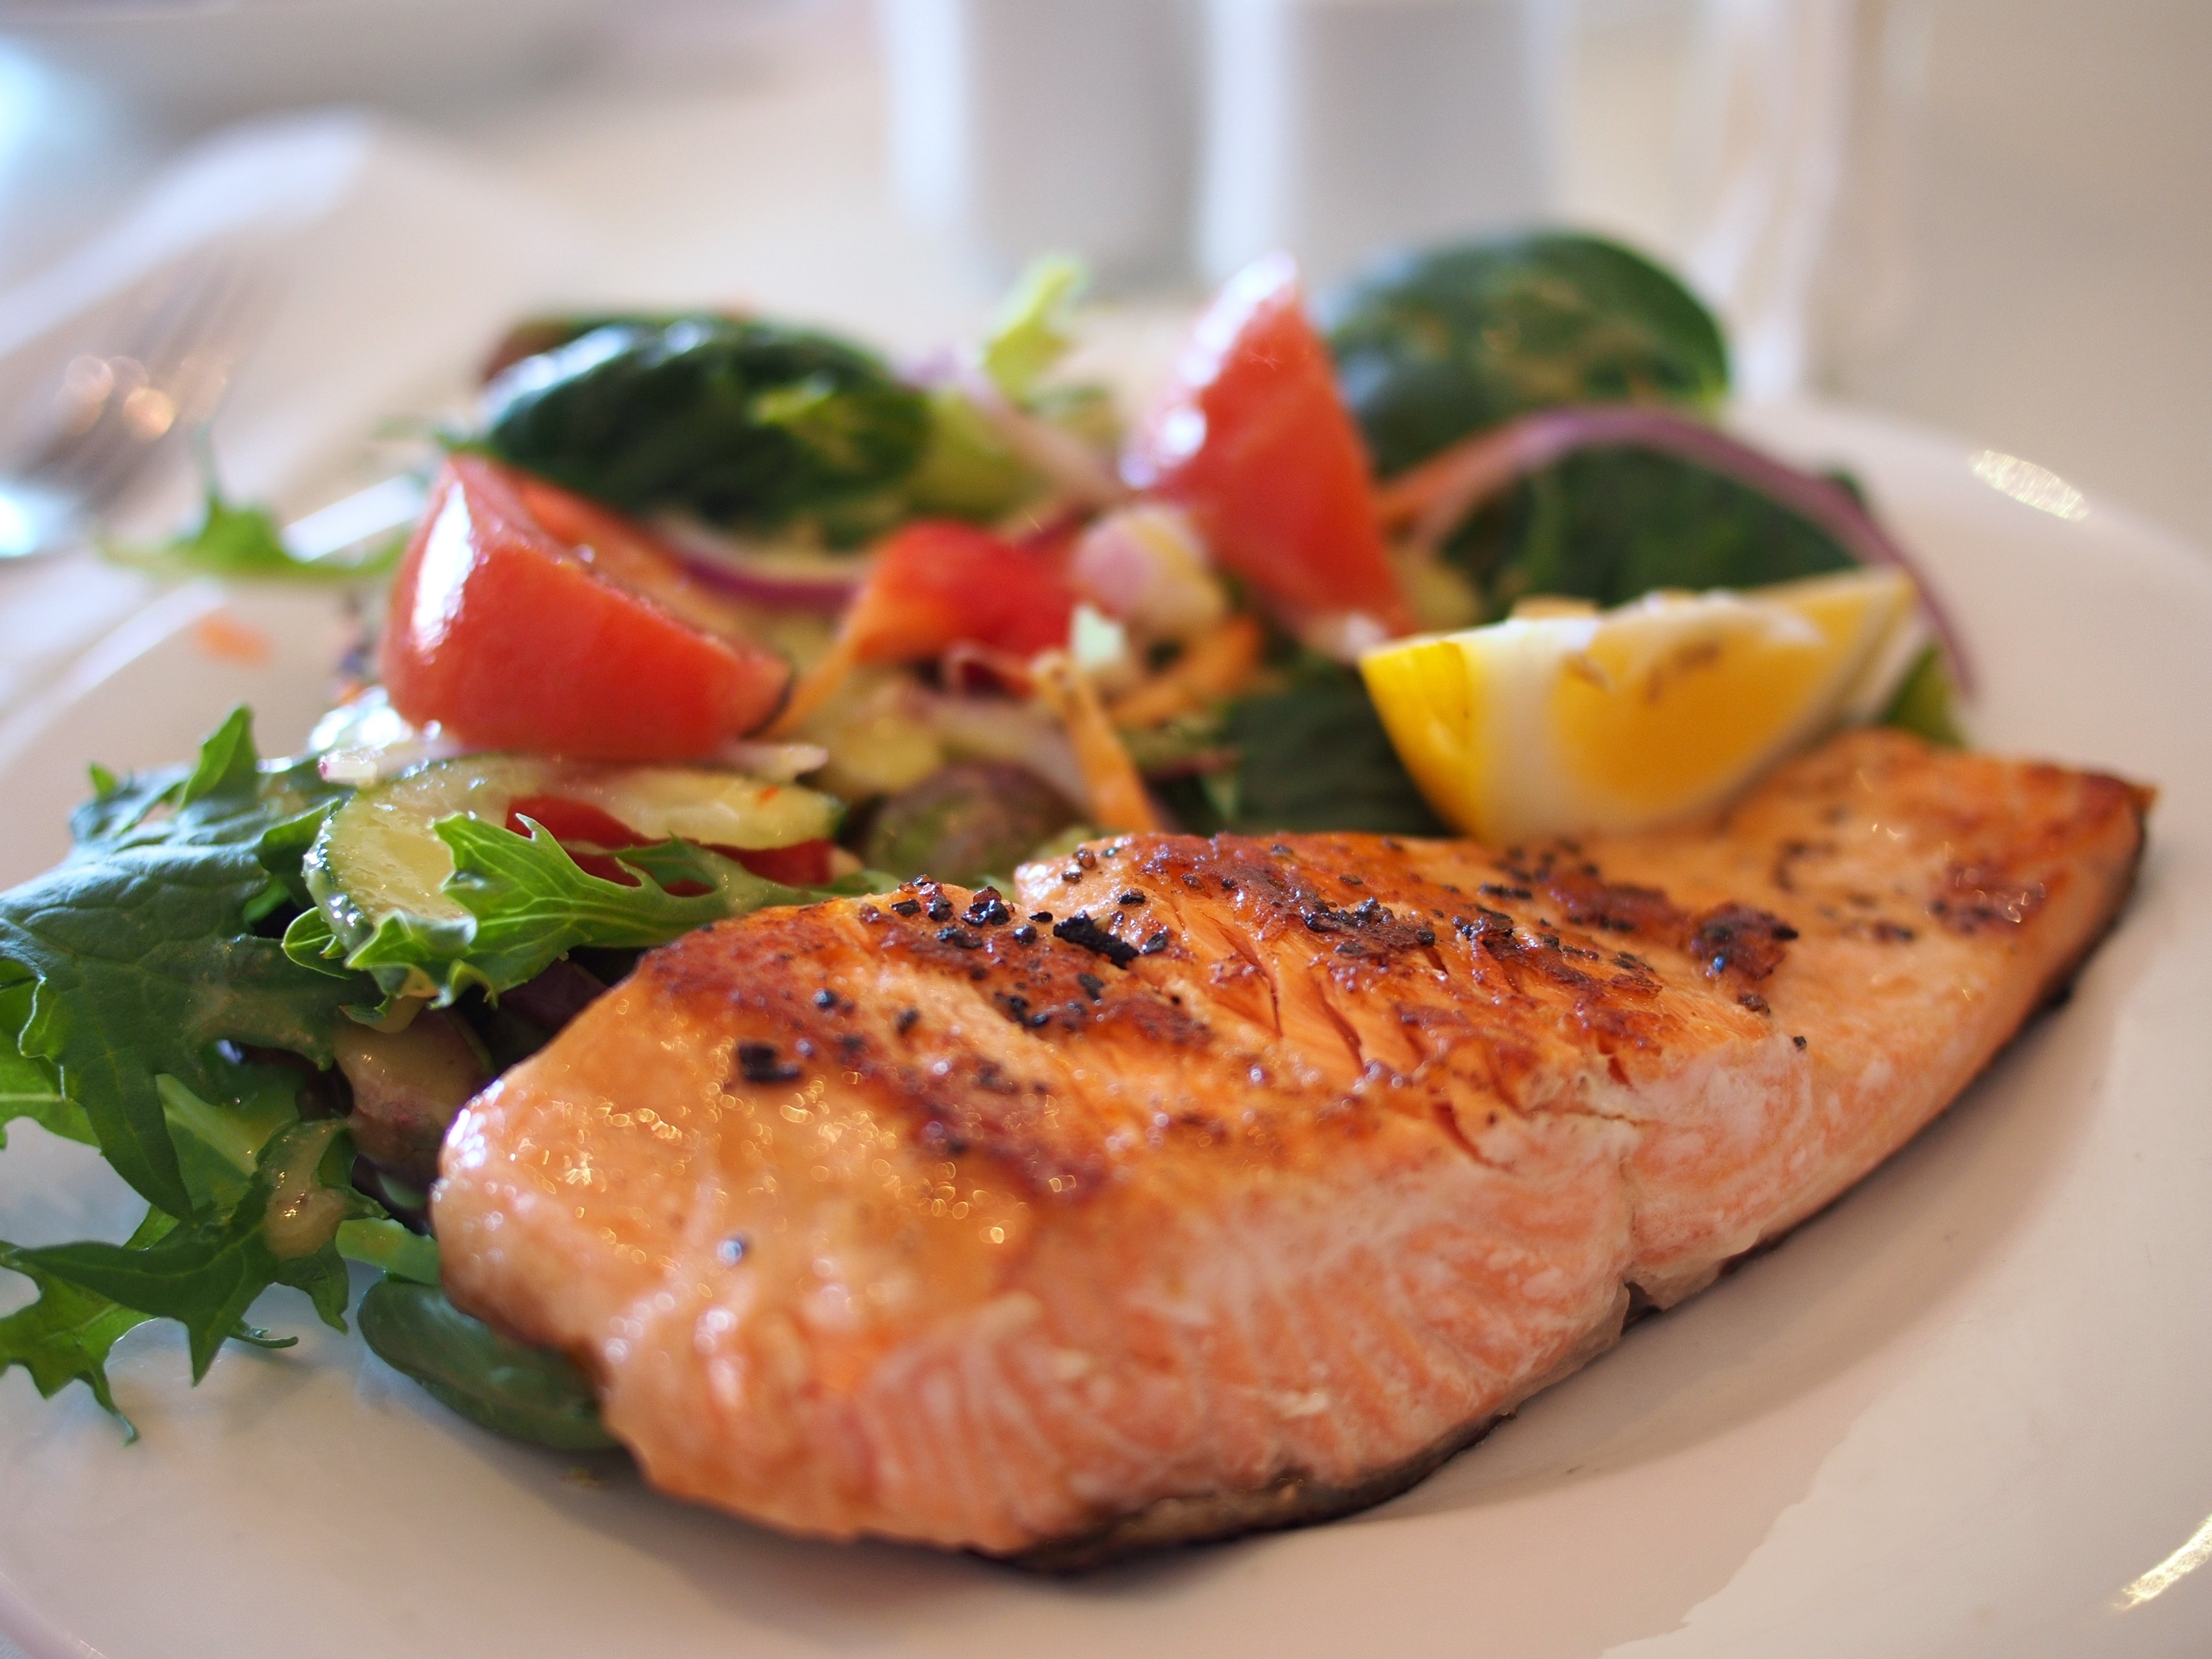
dish, meal, food, salad, produce, seafood, fish, close up, vegetables, salmon, smoked salmon, salmon like fish, public domain images